Thistletown

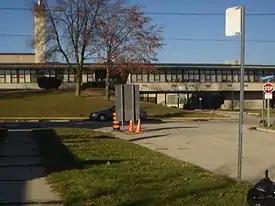
Located in Thistletown, Thistletown Collegiate Institute is a secondary school operated by the Toronto District School Board.

The original school in the district was Thistletown Public School which opened in 1874. It was a one room school house built on the east side of Islington Av., just south of Albion Rd. before moving eastward to Village Green in 1901. A new building was erected in 1947 and the school was renamed to Thistletown Middle School before closing in 1985 by the Etobicoke Board of Education. Today, the school now operates as a multi-service community centre.